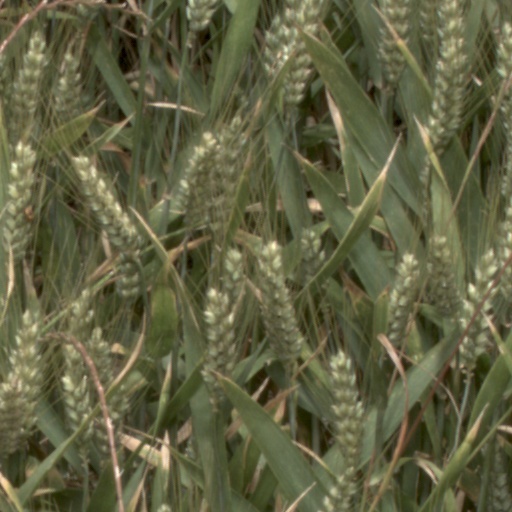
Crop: wheat